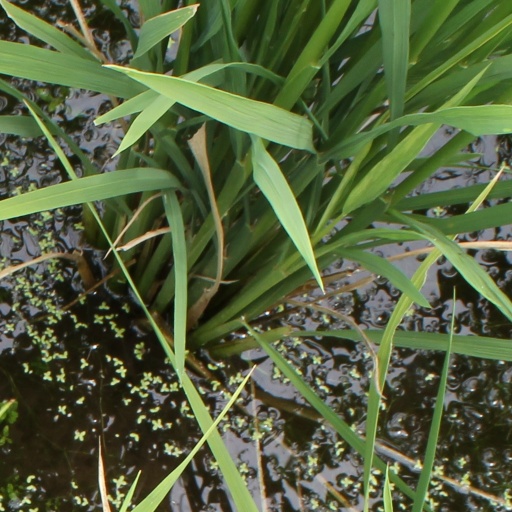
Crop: rice